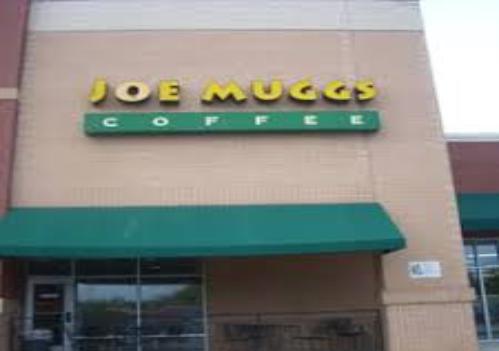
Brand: joe muggs
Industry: Food